Deep Purple in Rock

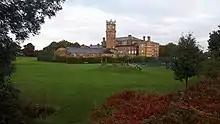
Material for the album was written and rehearsed at Hanwell Community Centre

By mid-1969, Deep Purple had recorded three albums, and achieved commercial success in the US, but suffered from a lack of musical direction. Although the group contained experienced musicians, none of the original members were accomplished songwriters, and their earlier work ranged from psychedelic hard rock based around guitarist Ritchie Blackmore's riffs, classical-influenced tracks developed and arranged by organist Jon Lord, and cover songs from the Beatles, Joe South, Neil Diamond and Donovan.